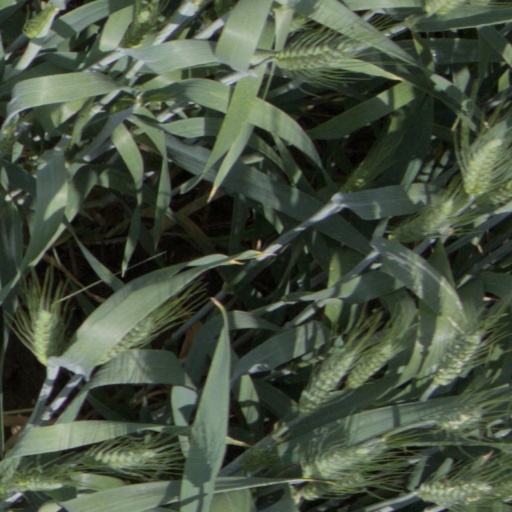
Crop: wheat